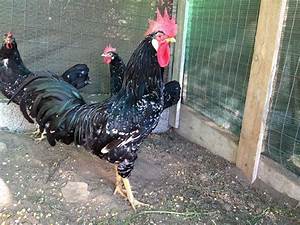
Label: chicken